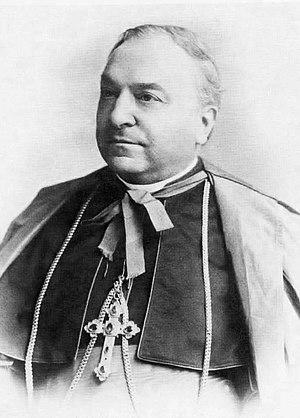
Eugenio Maria Giuseppe Giovanni Pacelli, né à Rome, le 2 mars 1876 et mort à Castel Gandolfo le 9 octobre 1958, est élu pour être le 260ᵉ évêque de Rome et donc pape de l’Église catholique, qu'il gouverne sous le nom de Pie XII de 1939 à sa mort.